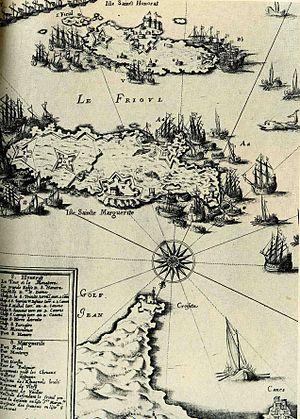
Cette période, qui va du début du XVIIᵉ siècle à 1715 est très importante car c'est pendant ces décennies que la marine française devient une force permanente alors que jusque-là, l'autorité royale se contentait d’armer ponctuellement en guerre des flottes formées de navires civils réquisitionnés. Cette création est l’œuvre de Richelieu. C’est une naissance difficile car les efforts ne sont pas réguliers. Cette jeune marine décline après la mort du cardinal avant de renaitre sous Louis XIV grâce à la volonté du principal ministre au début du règne : Colbert. Pour faire vivre ses escadres, l’autorité royale développe un véritable outil industriel qui va du chantier naval militaire aux fonderies de canons et d’ancres, aux manufactures de voiles, corderies et autres agrès, sans parler de la mise à contribution de presque toutes les forêts du royaume pour fournir le bois de construction. Une administration de marine se met en place pour gérer les arsenaux, veiller au ravitaillement, enregistrer les matelots, alors que des écoles sont créées pour former les officiers.
L'île Sainte-Marguerite est la plus grande des deux îles de Lérins, en face de Cannes. Elle a servi de prison au célèbre homme au masque de fer. Après la révocation de l'édit de Nantes, le fort de l'île de Sainte-Marguerite fut l'un des quatre lieux d'emprisonnement des huguenots avec la tour de Constance à Aigues-Mortes, le Fort de Brescou et le château d'If. Au XIXᵉ siècle, l'île est un lieu de détention pour les prisonniers maghrébins déportés d'Algérie.
5 janvier : première représentation au théâtre du Marais du Cid de Corneille.
Honorat d'Arles, également surnommé Honorat de Lérins, est le fondateur de l'abbaye de Lérins.